Paradas, Spain

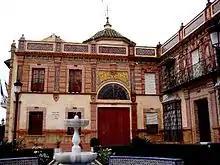
Place of Saint John Lateran, Paradas, Seville

Paradas is a municipality in the province of Seville, Spain.